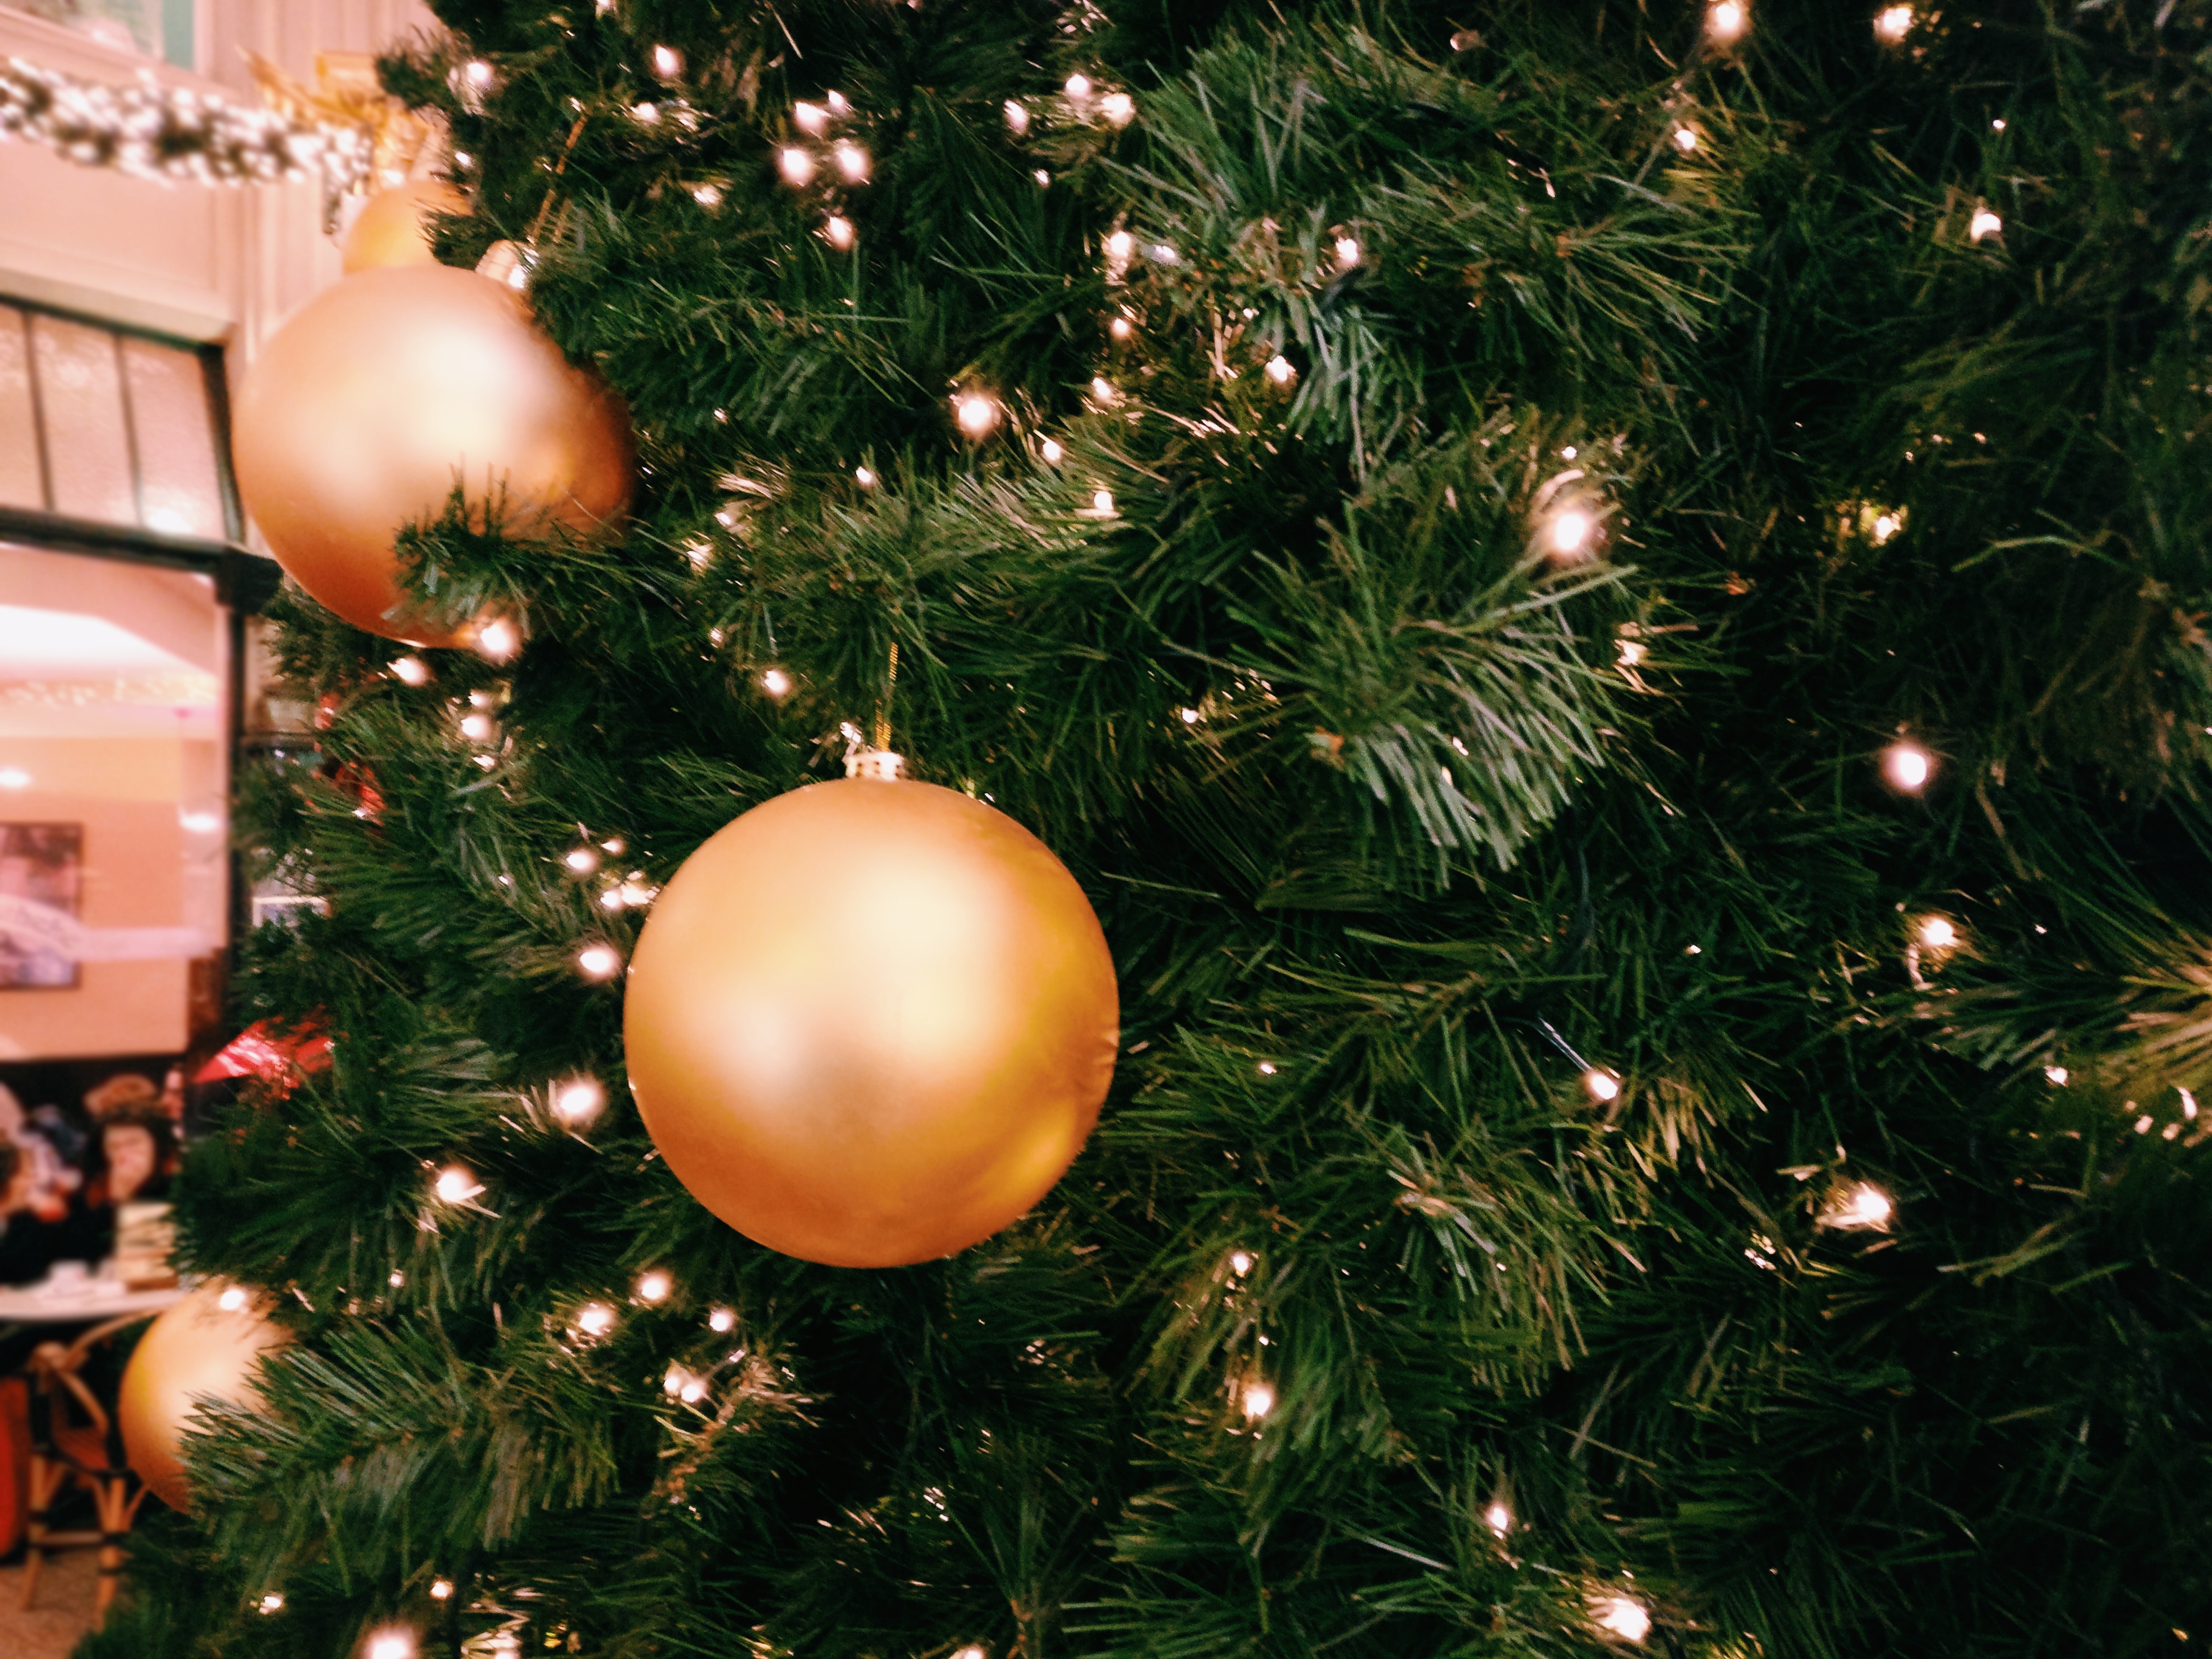
christmas ornament, christmas tree, christmas, christmas decoration, tree, spruce, fir, branch, Holiday ornament, ornament, oregon pine, plant, conifer, evergreen, christmas eve, woody plant, christmas lights, pine family, holiday, cypress family, pine, Colorado spruce, interior design, event, juniper